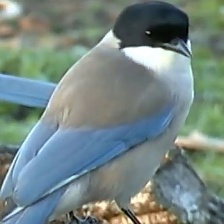
Species: IBERIAN MAGPIE
Scientific name: CYANOPICA COOKI
ImageNet parent category: magpie